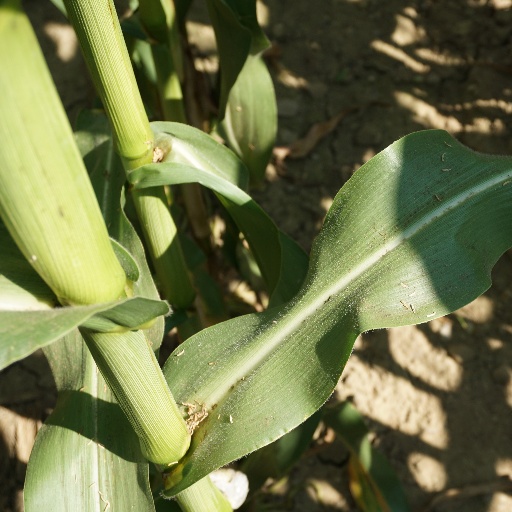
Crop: maize; corn